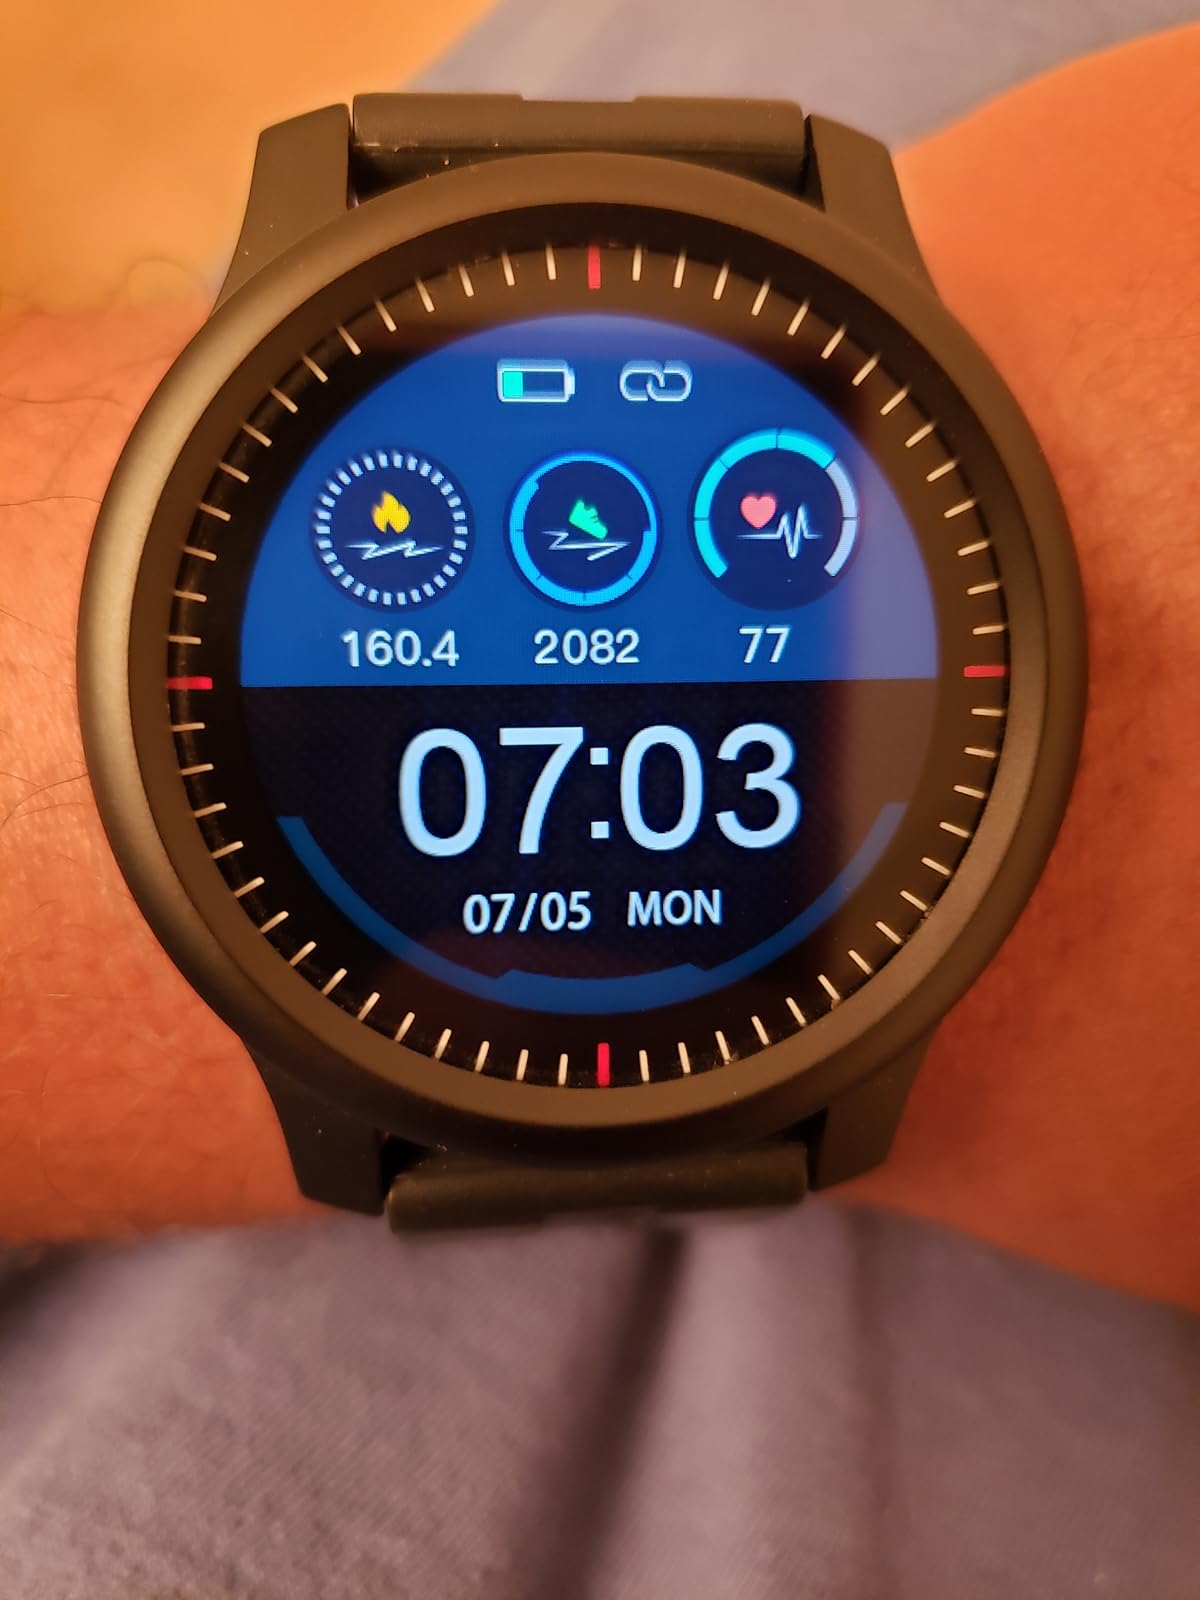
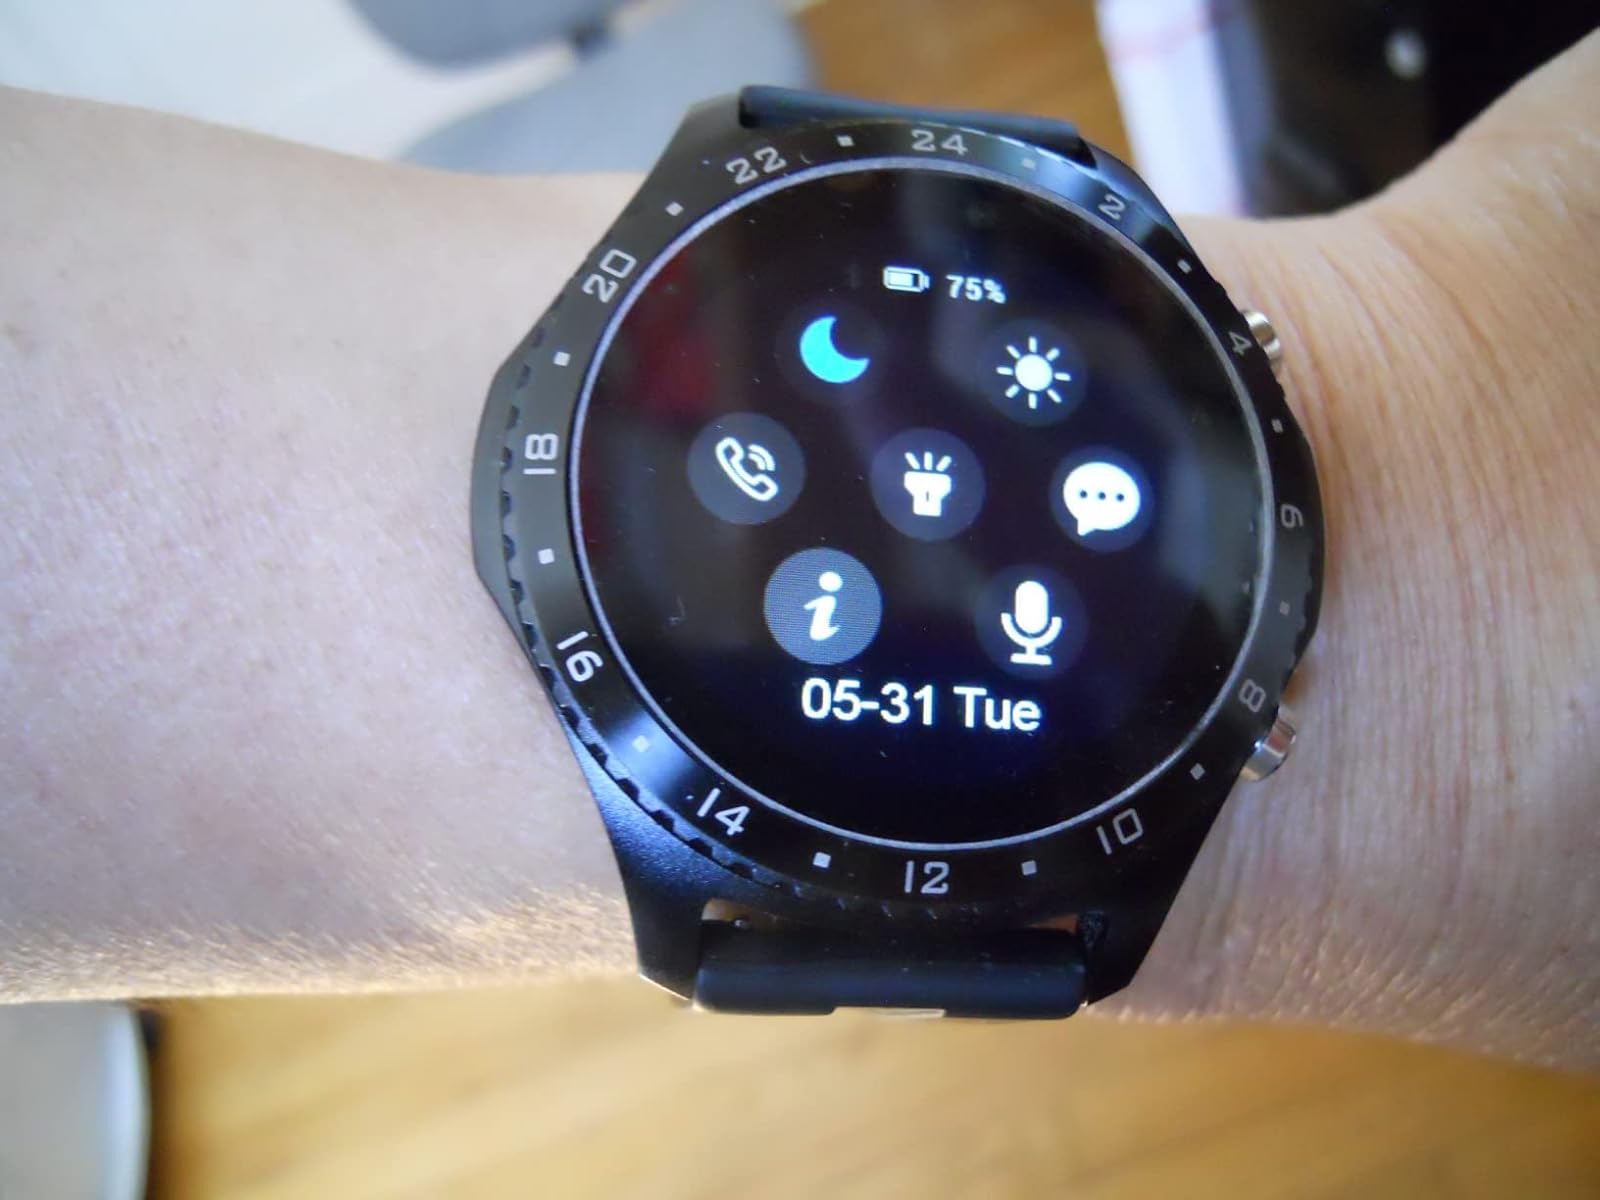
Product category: smartwatch
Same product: no